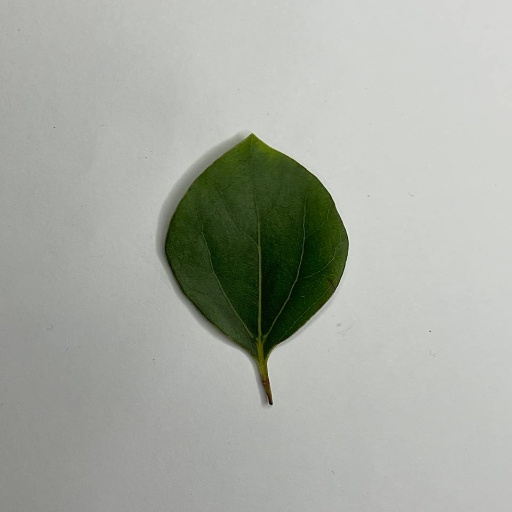
Species: Camphor
Leaf condition: Healthy Leaf